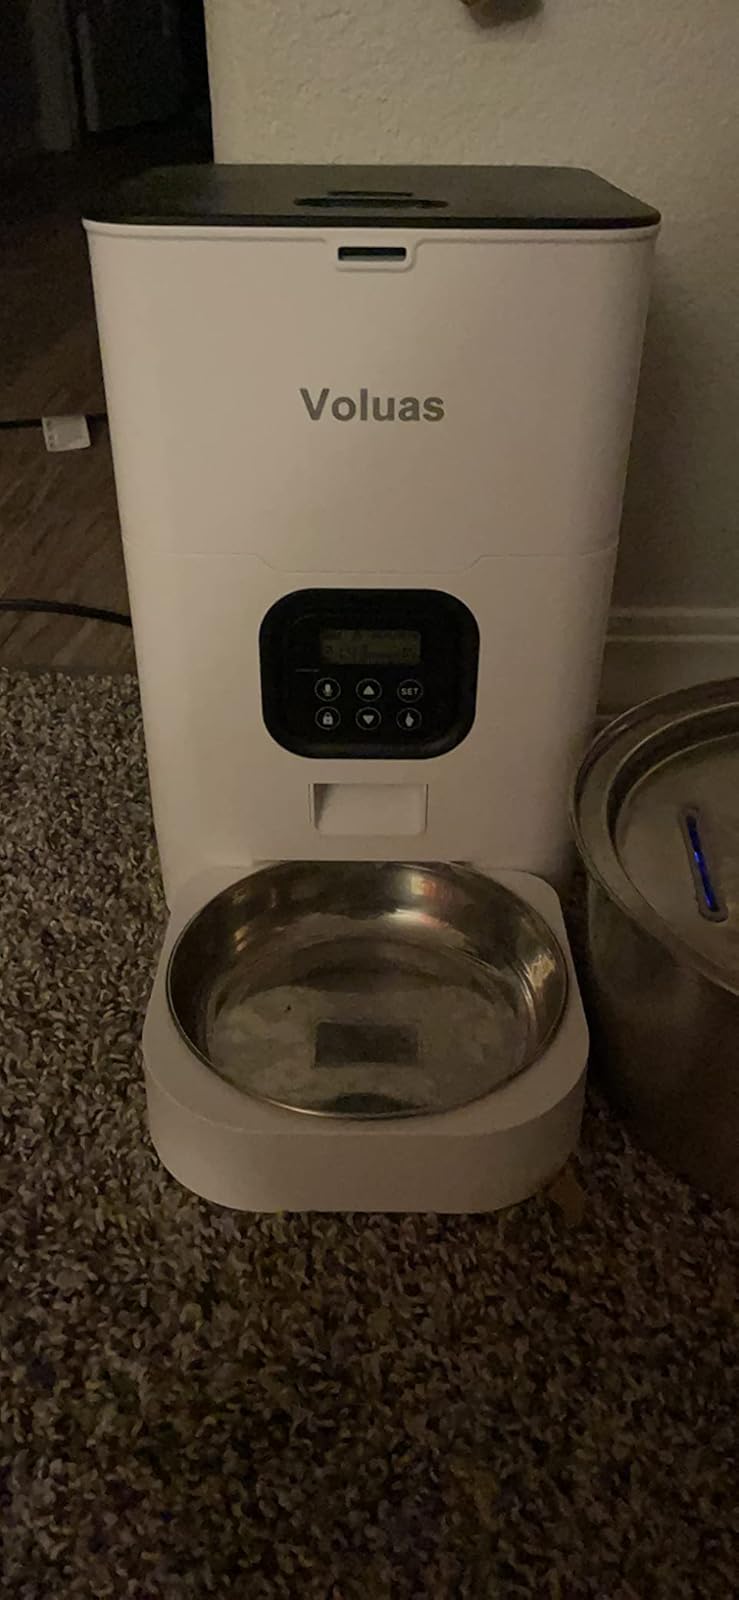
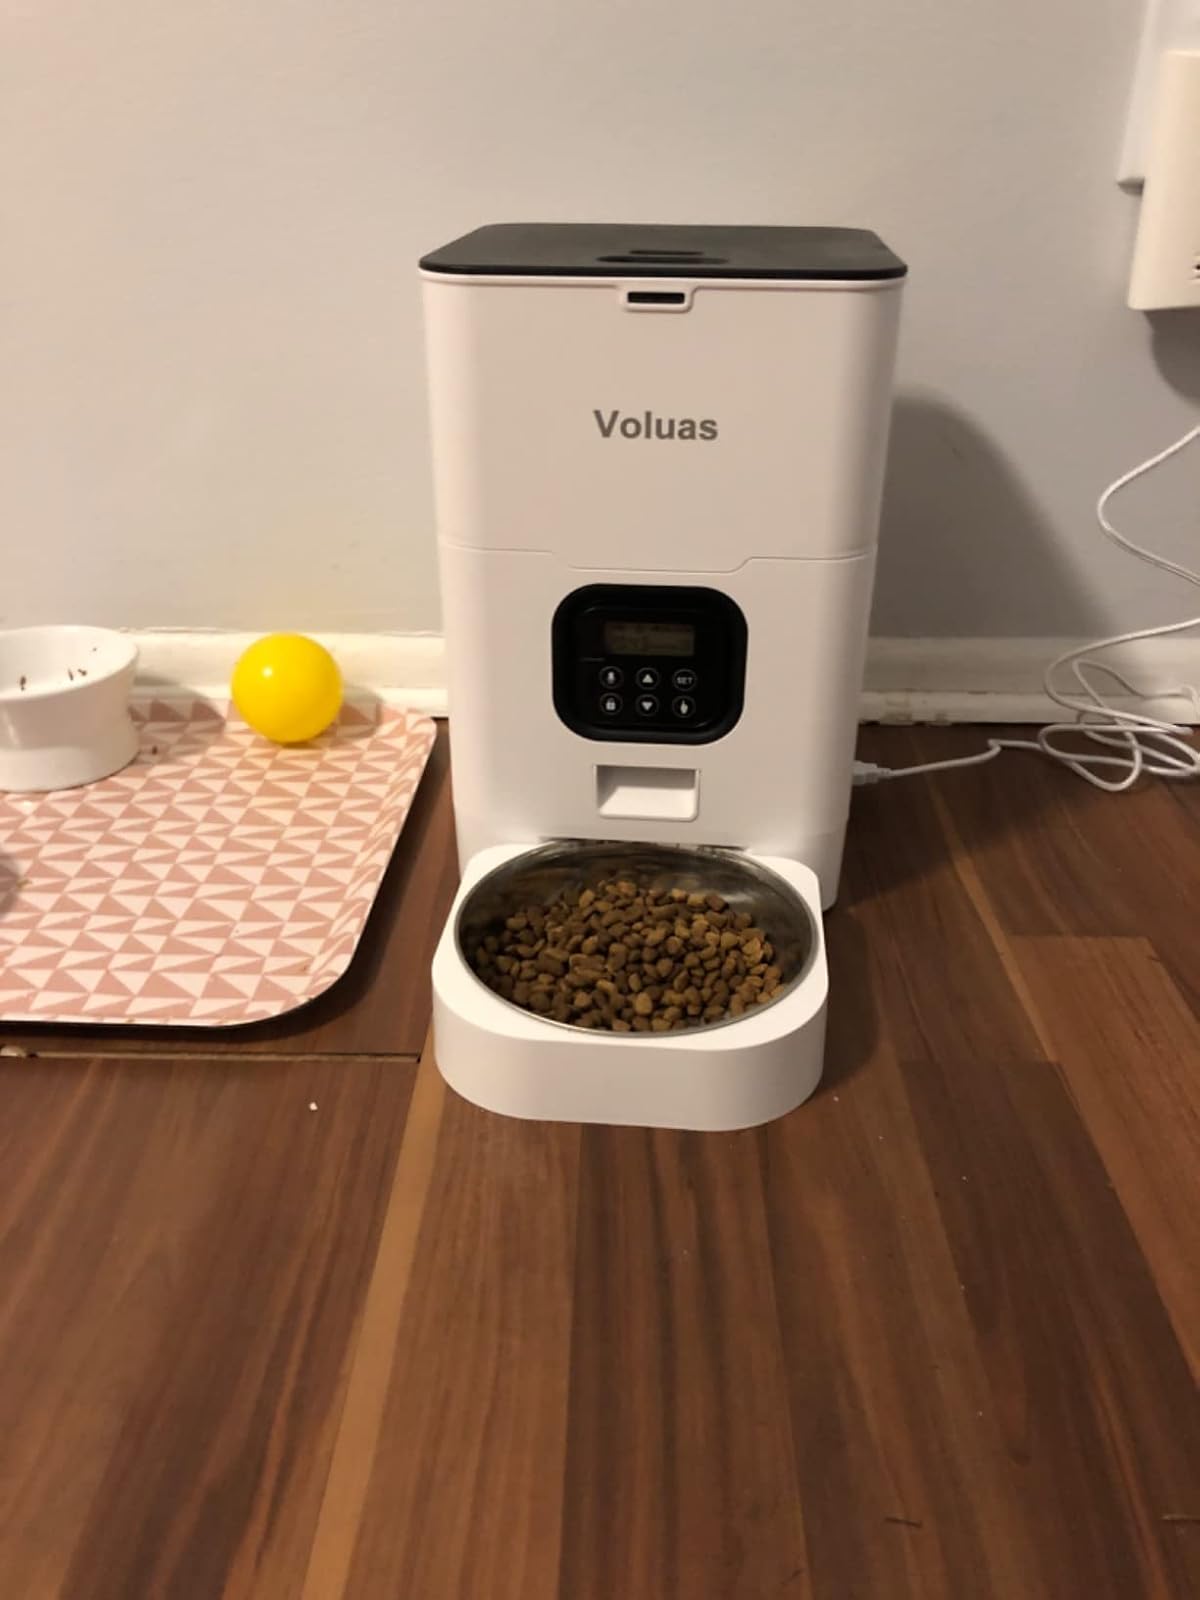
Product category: items_feeder
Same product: yes